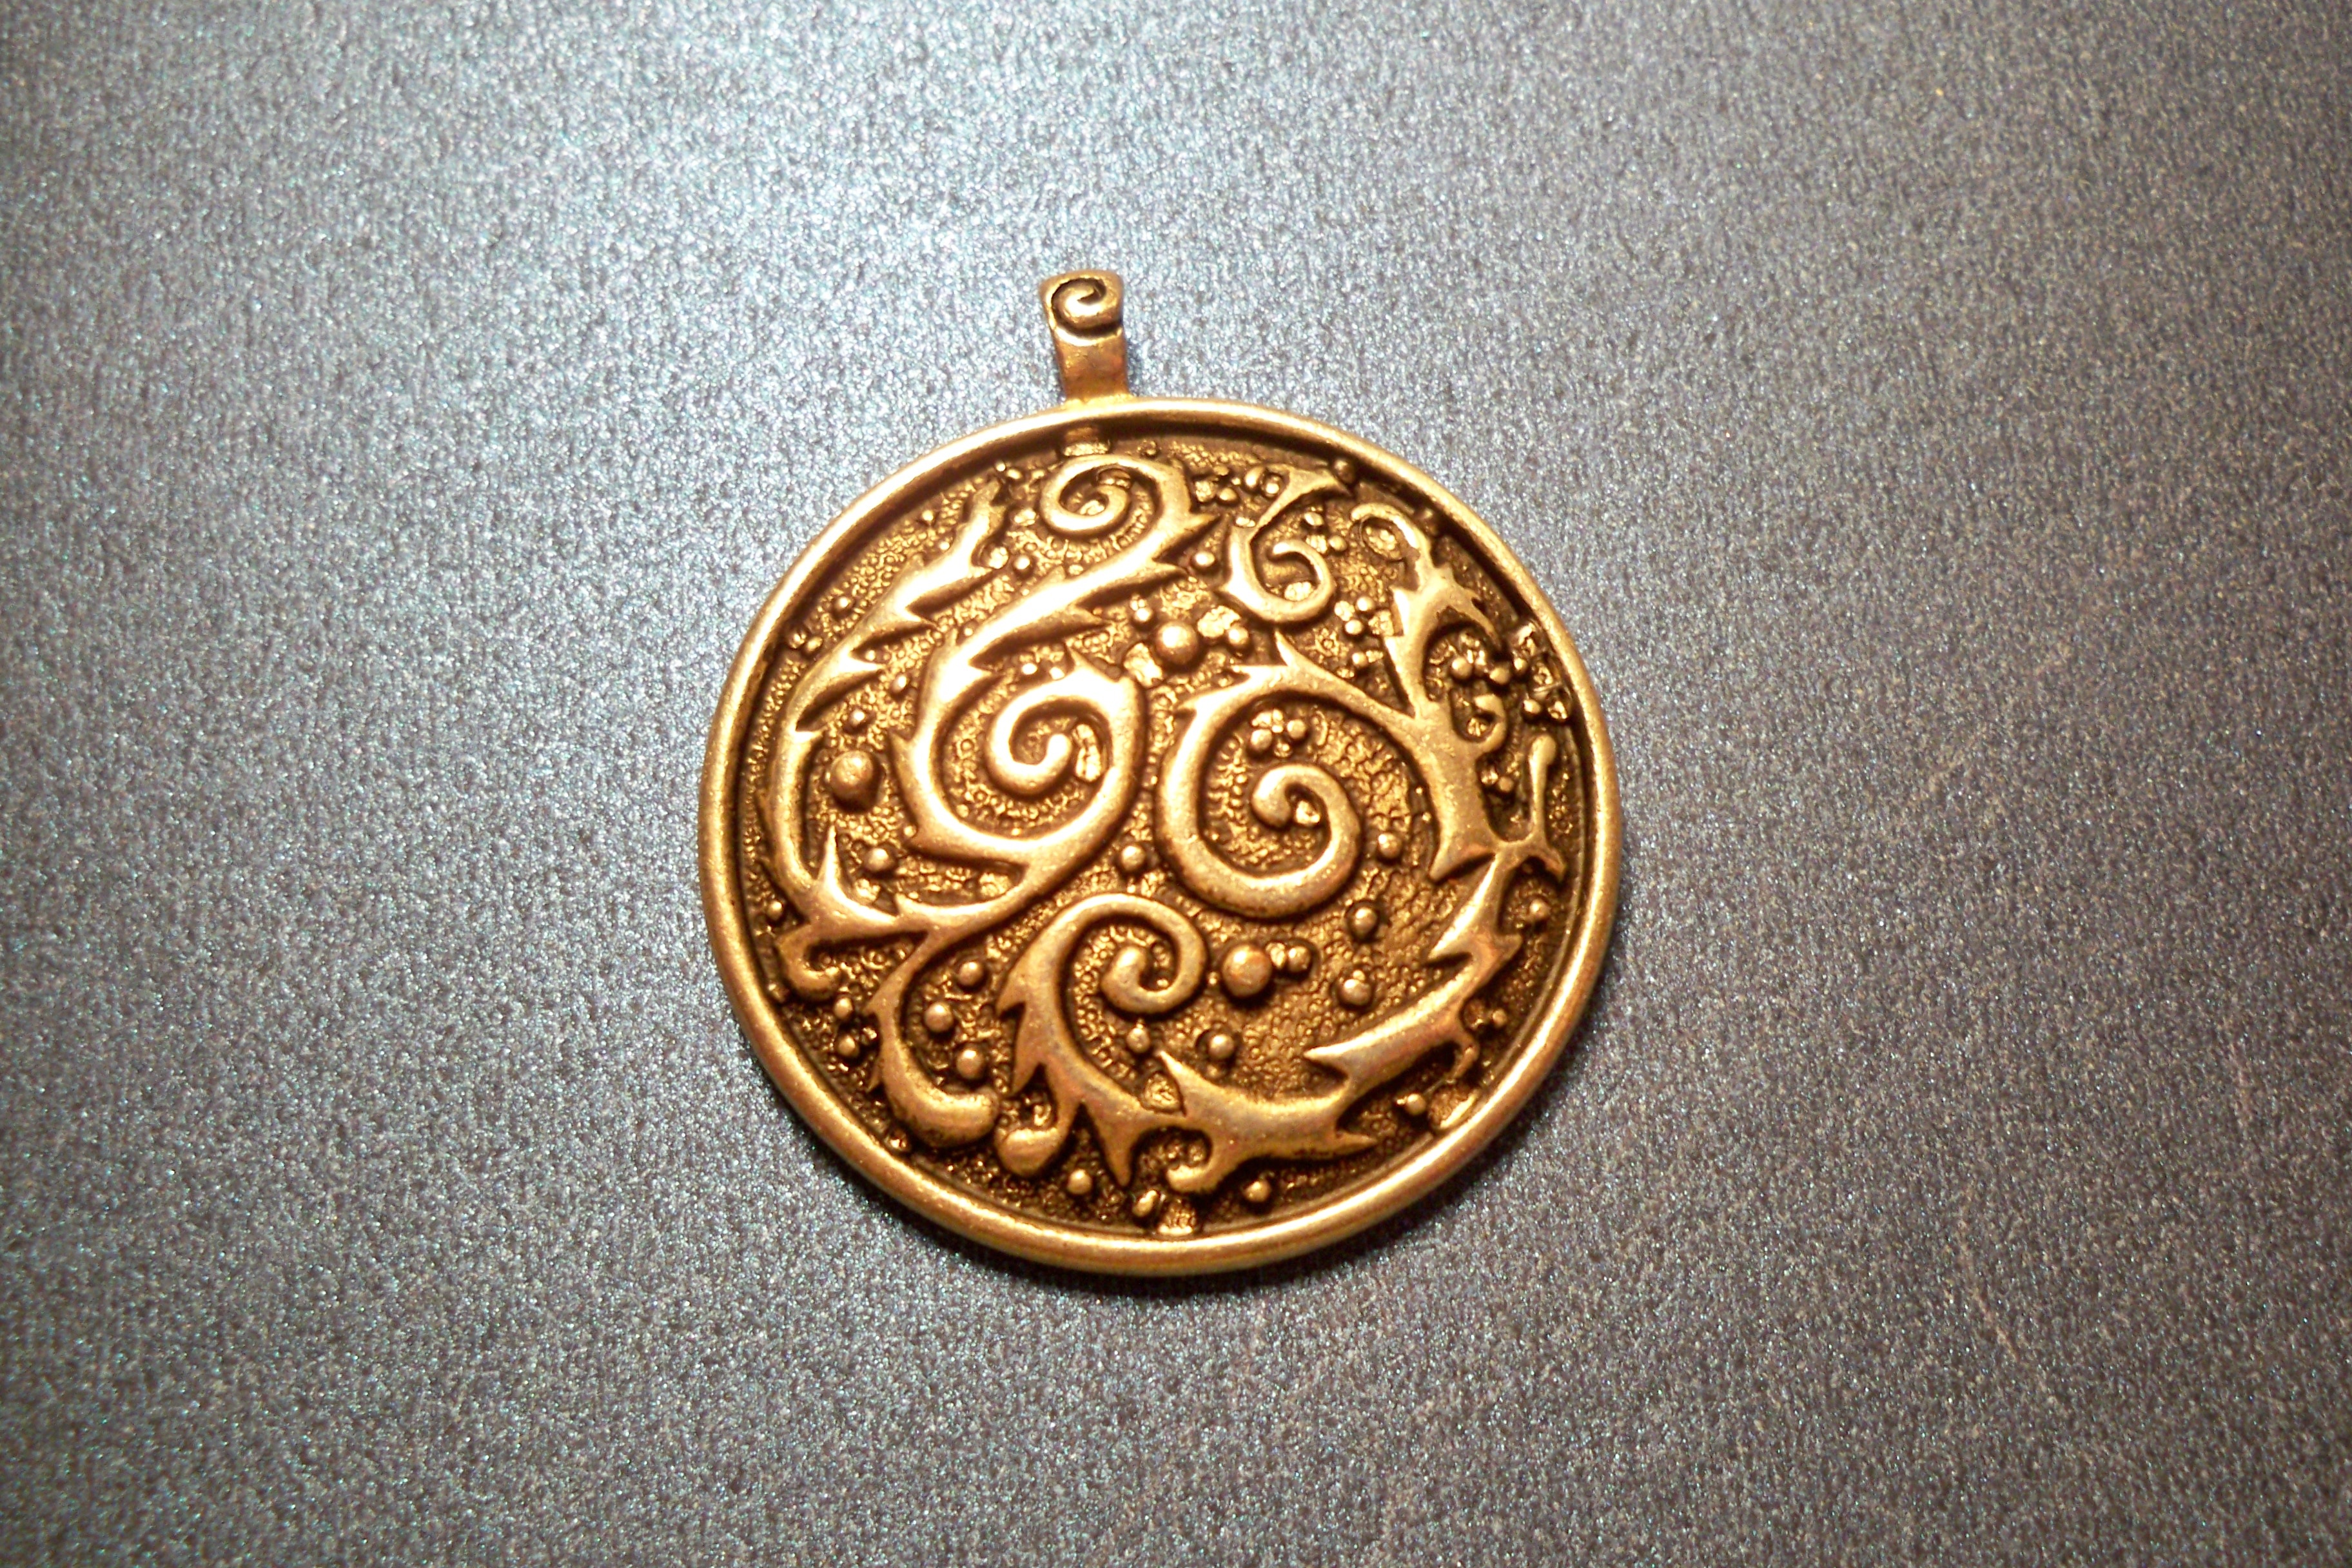
round, metal, money, material, jewelry, circle, jewellery, gold, currency, medal, engraved, award, pendant, medallion, focal, locket, fashion accessory